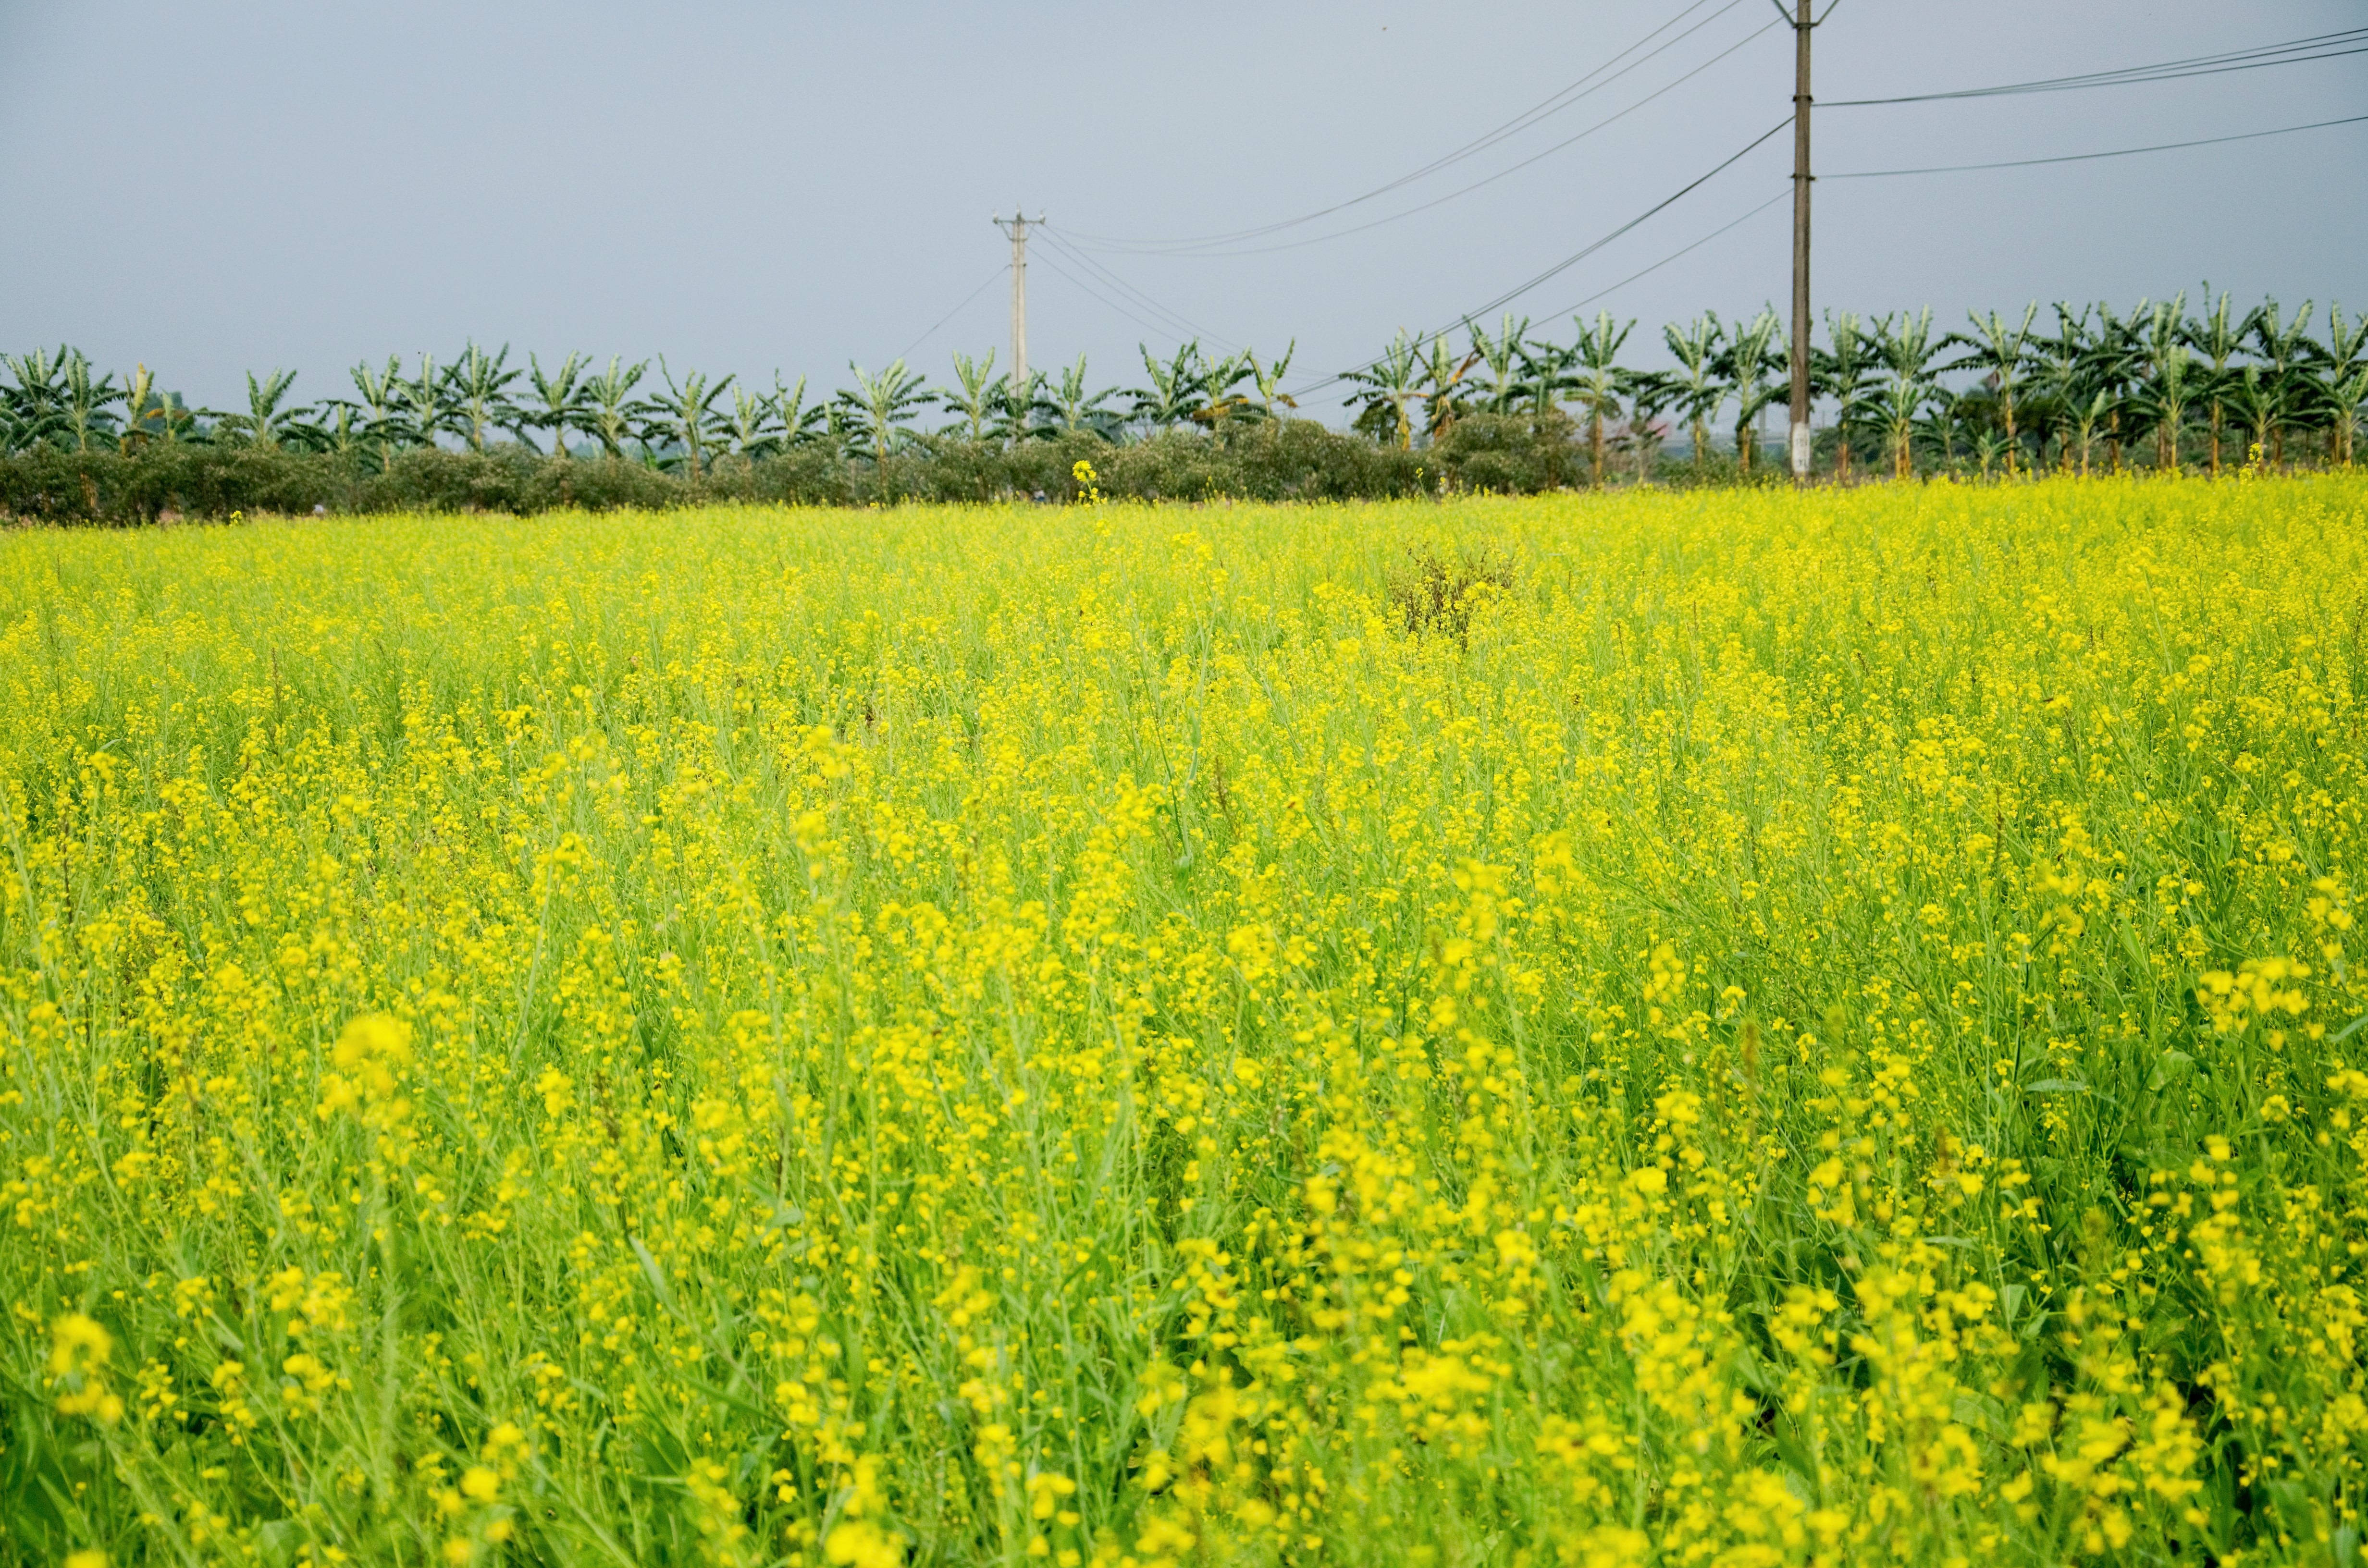
plant, field, meadow, prairie, flower, food, produce, vegetable, crop, agriculture, rapeseed, gold, grassland, canola, mustard, brassica, reform, flowering plant, grass family, land plant, mustard plant, mustard and cabbage family, brassica rapa